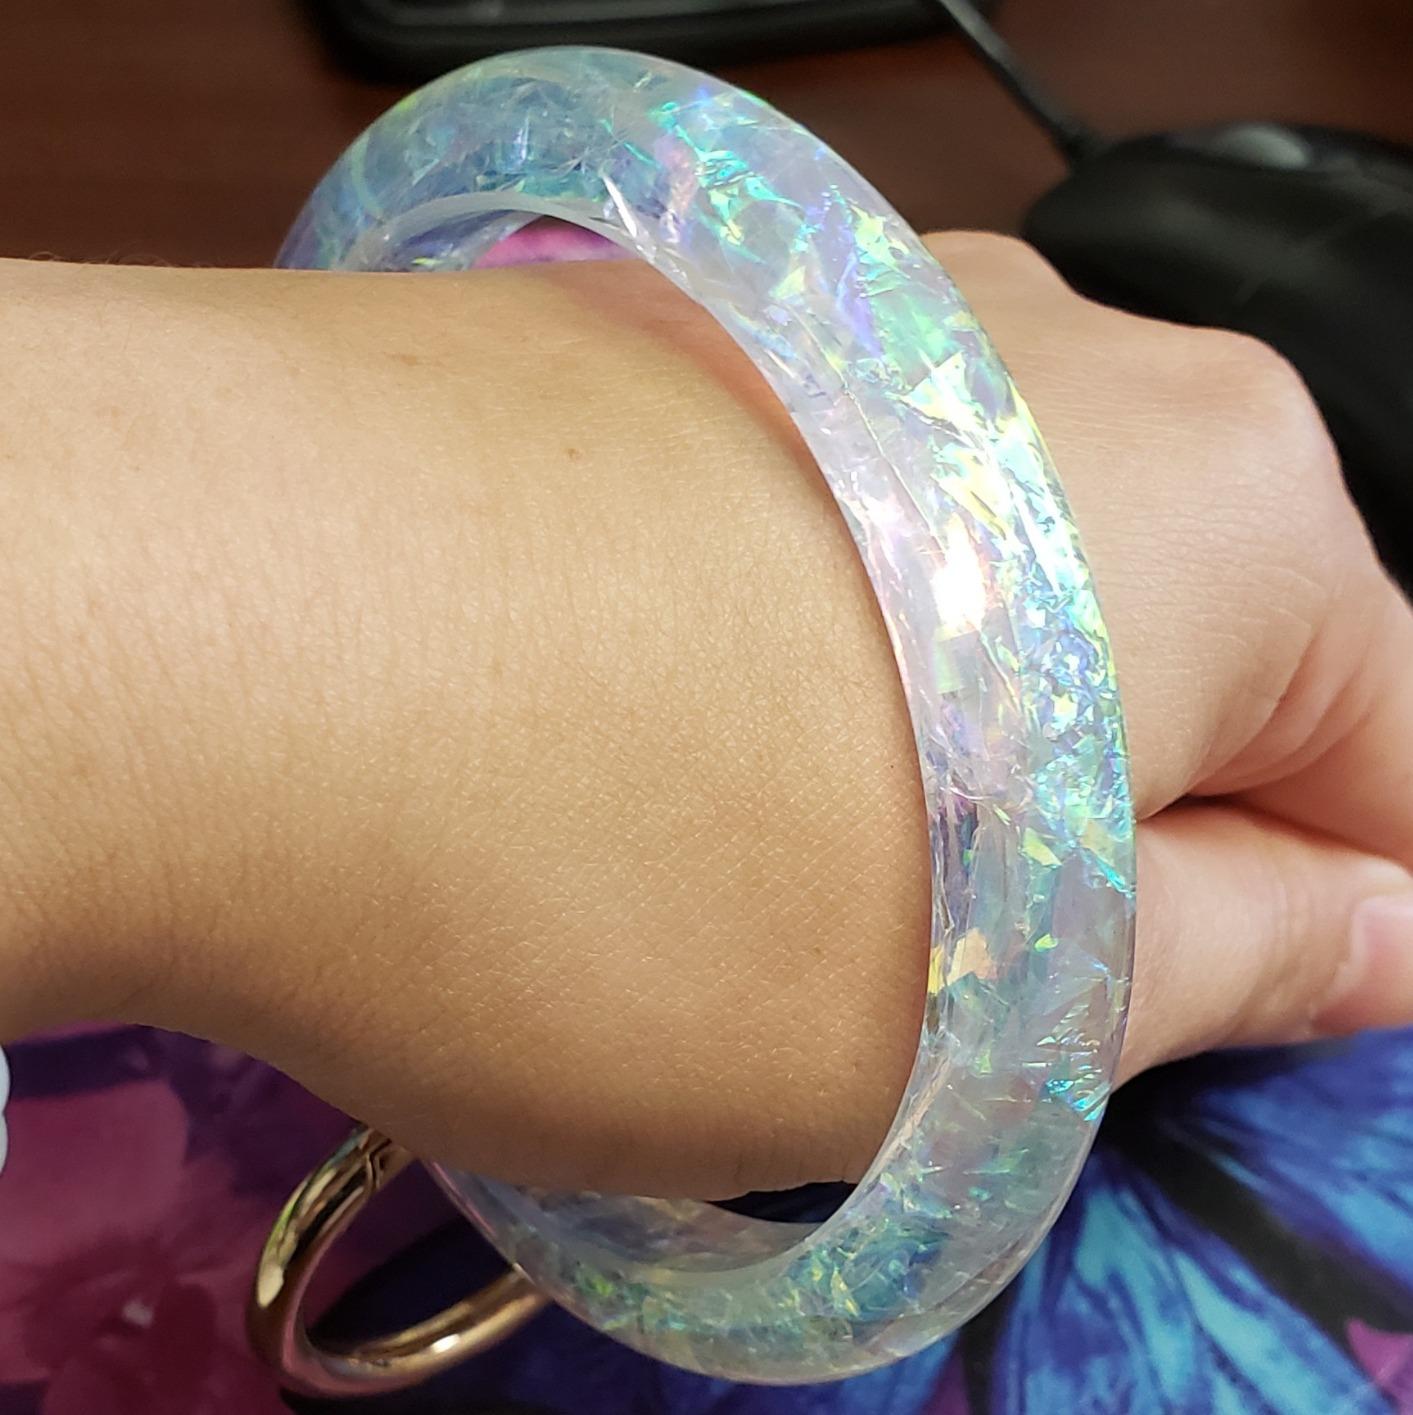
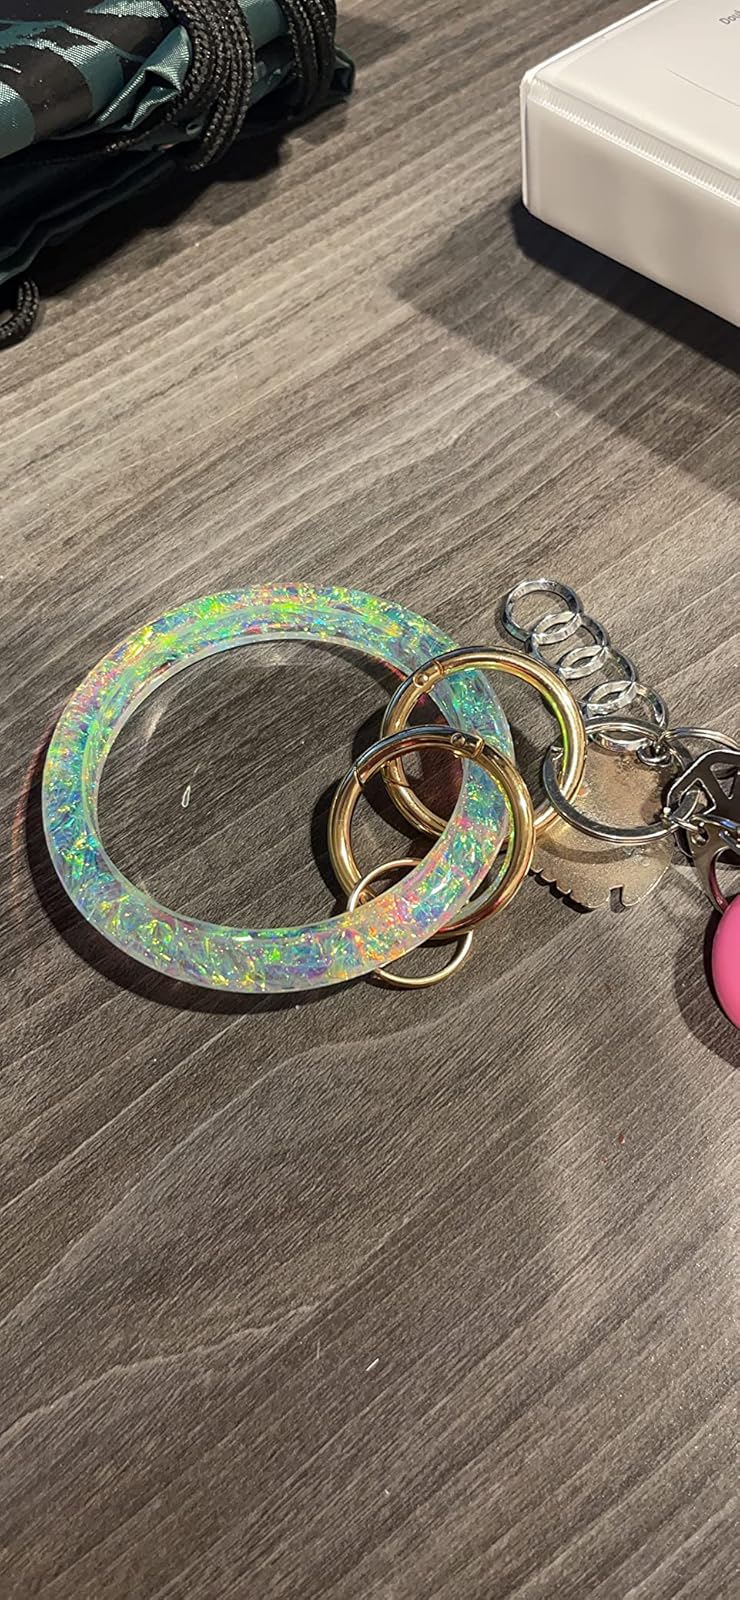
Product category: accessories_keychain
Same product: yes